Miss Britain III

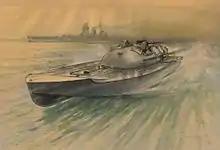
"Miss Britain III" on Southampton Water

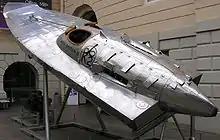
"Miss Britain III" in the National Maritime Museum, London.

Miss Britain III is a racing power boat designed and built by Hubert Scott-Paine.